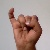
The image shows a hand gesture representing the letter 'I' in Indian Sign Language.